Stefano d'Antonio di Vanni

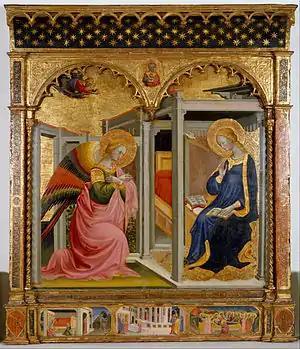
"The Annunciation" by Stefano d'Antonio di Vanni, altarpiece, Walters Art Museum, 1430

Stefano d'Antonio di Vanni (c. 1405–1483) was an Italian Renaissance painter.